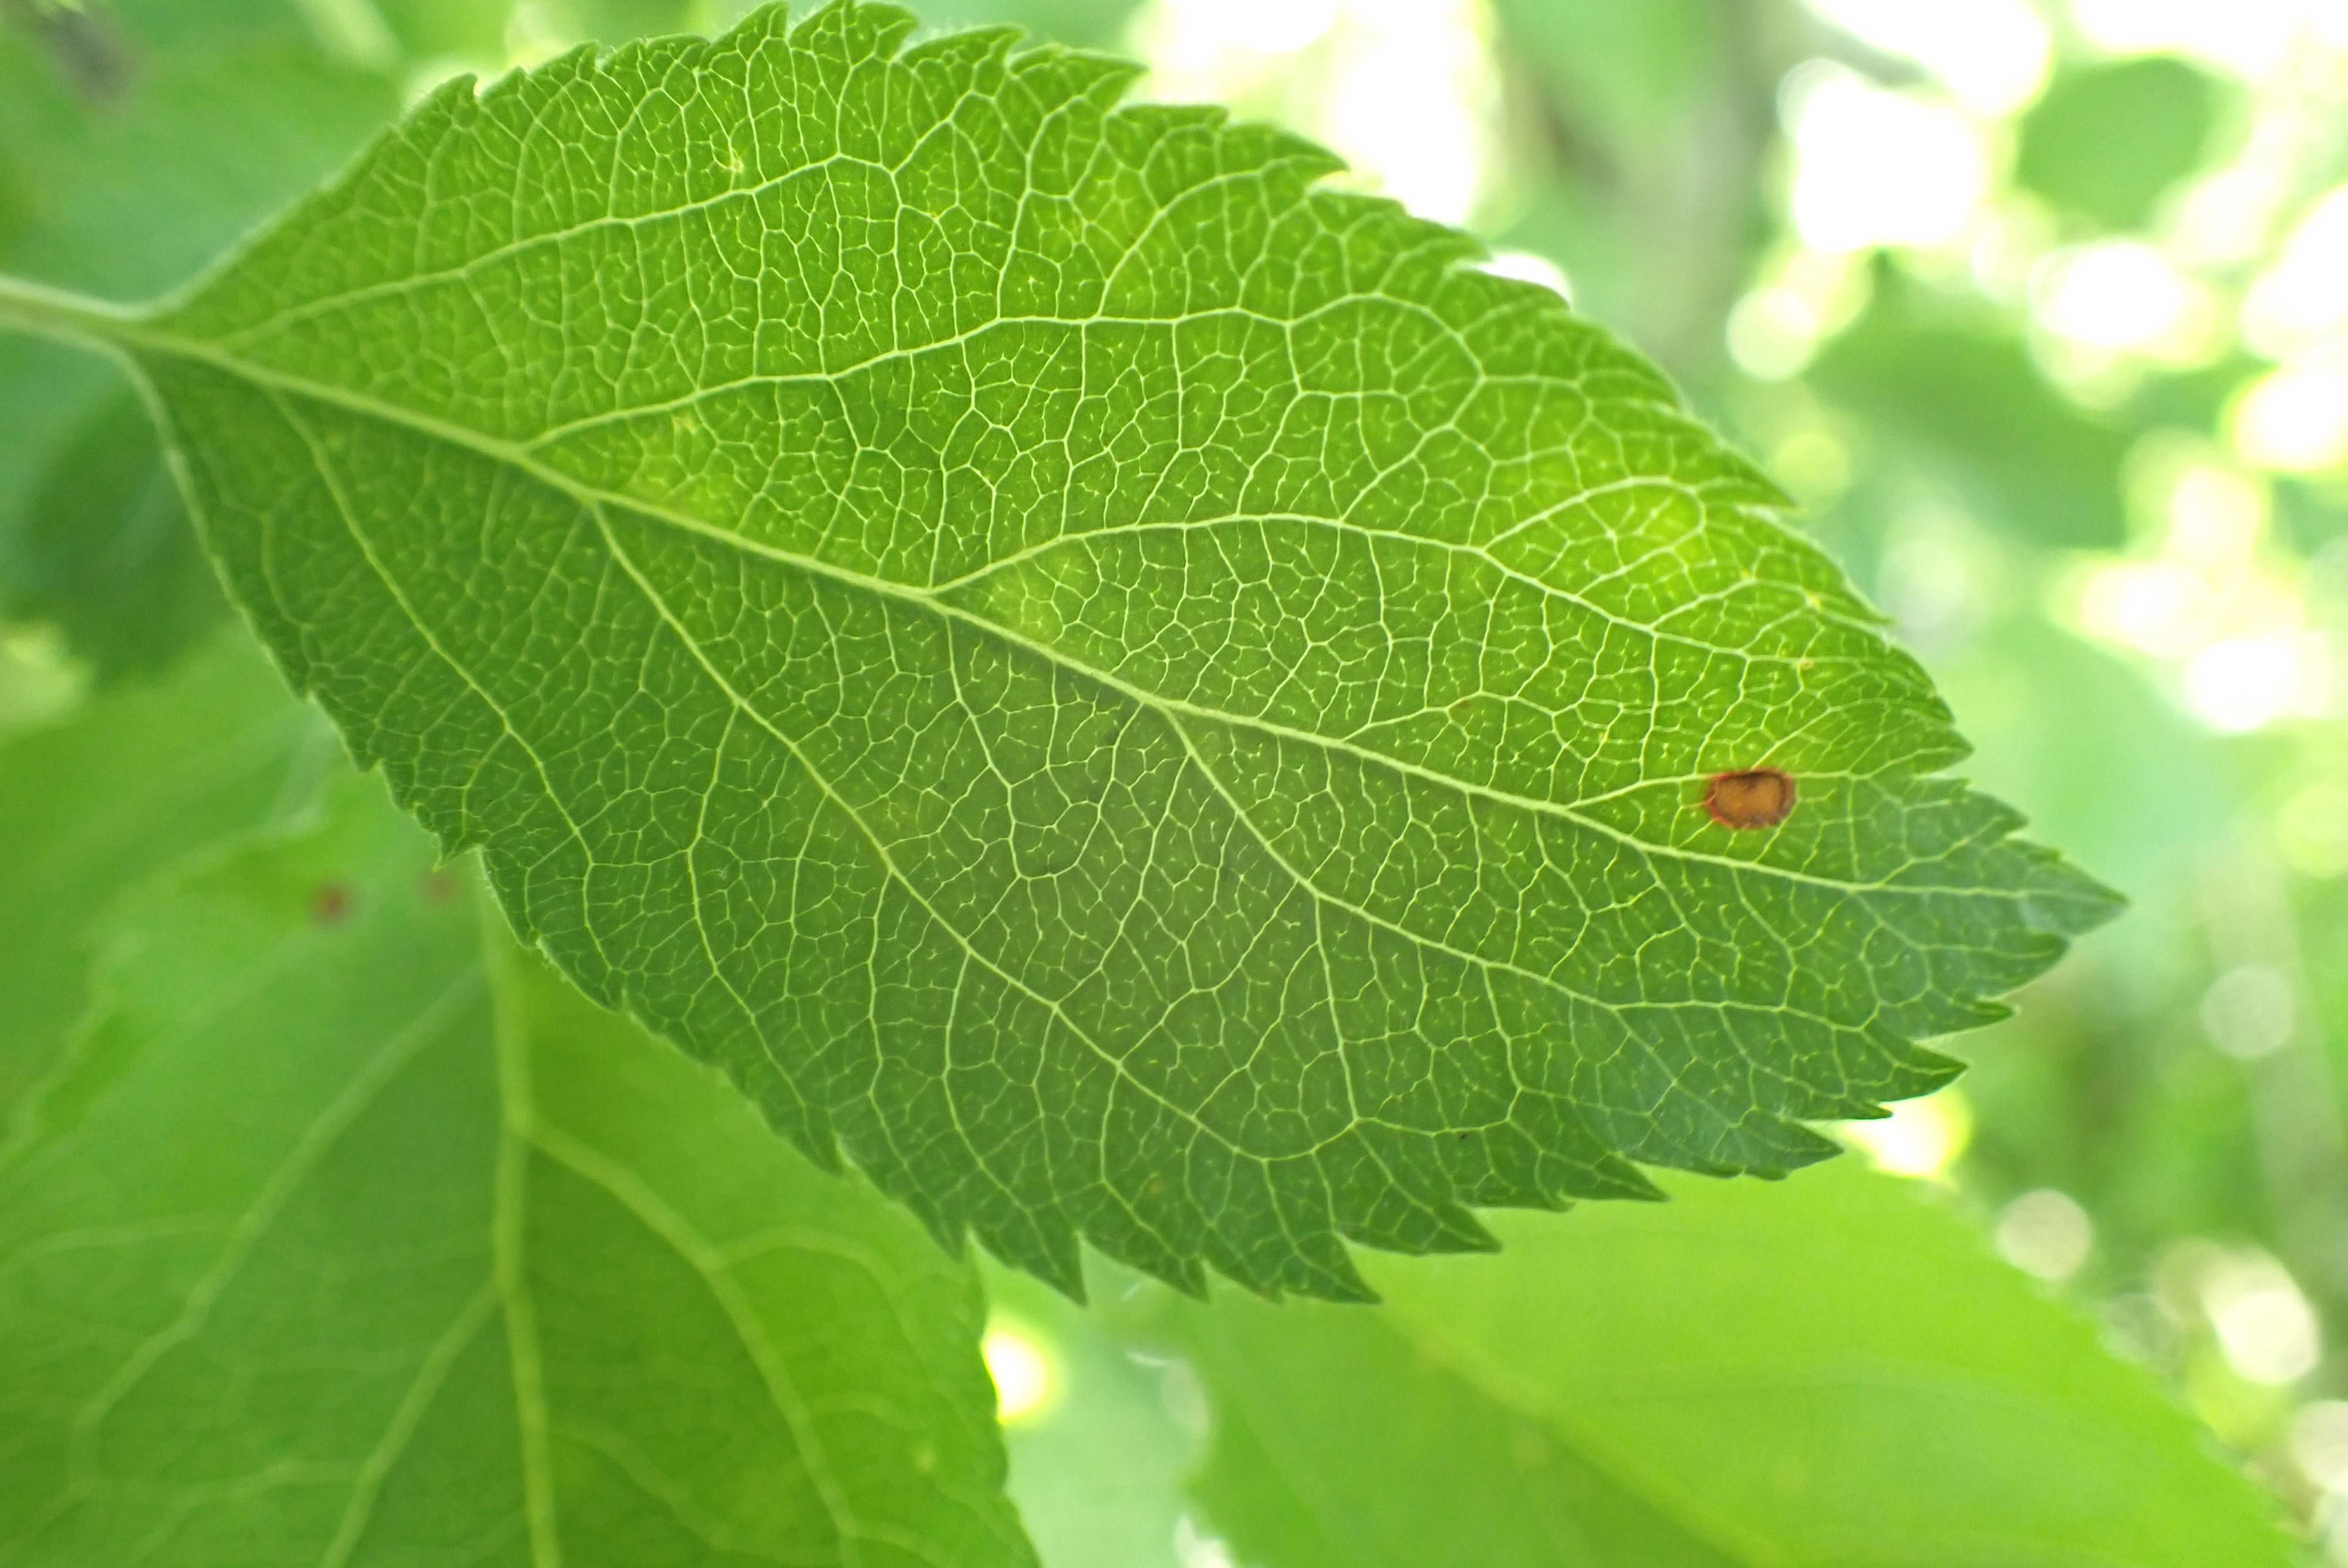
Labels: frog_eye_leaf_spot